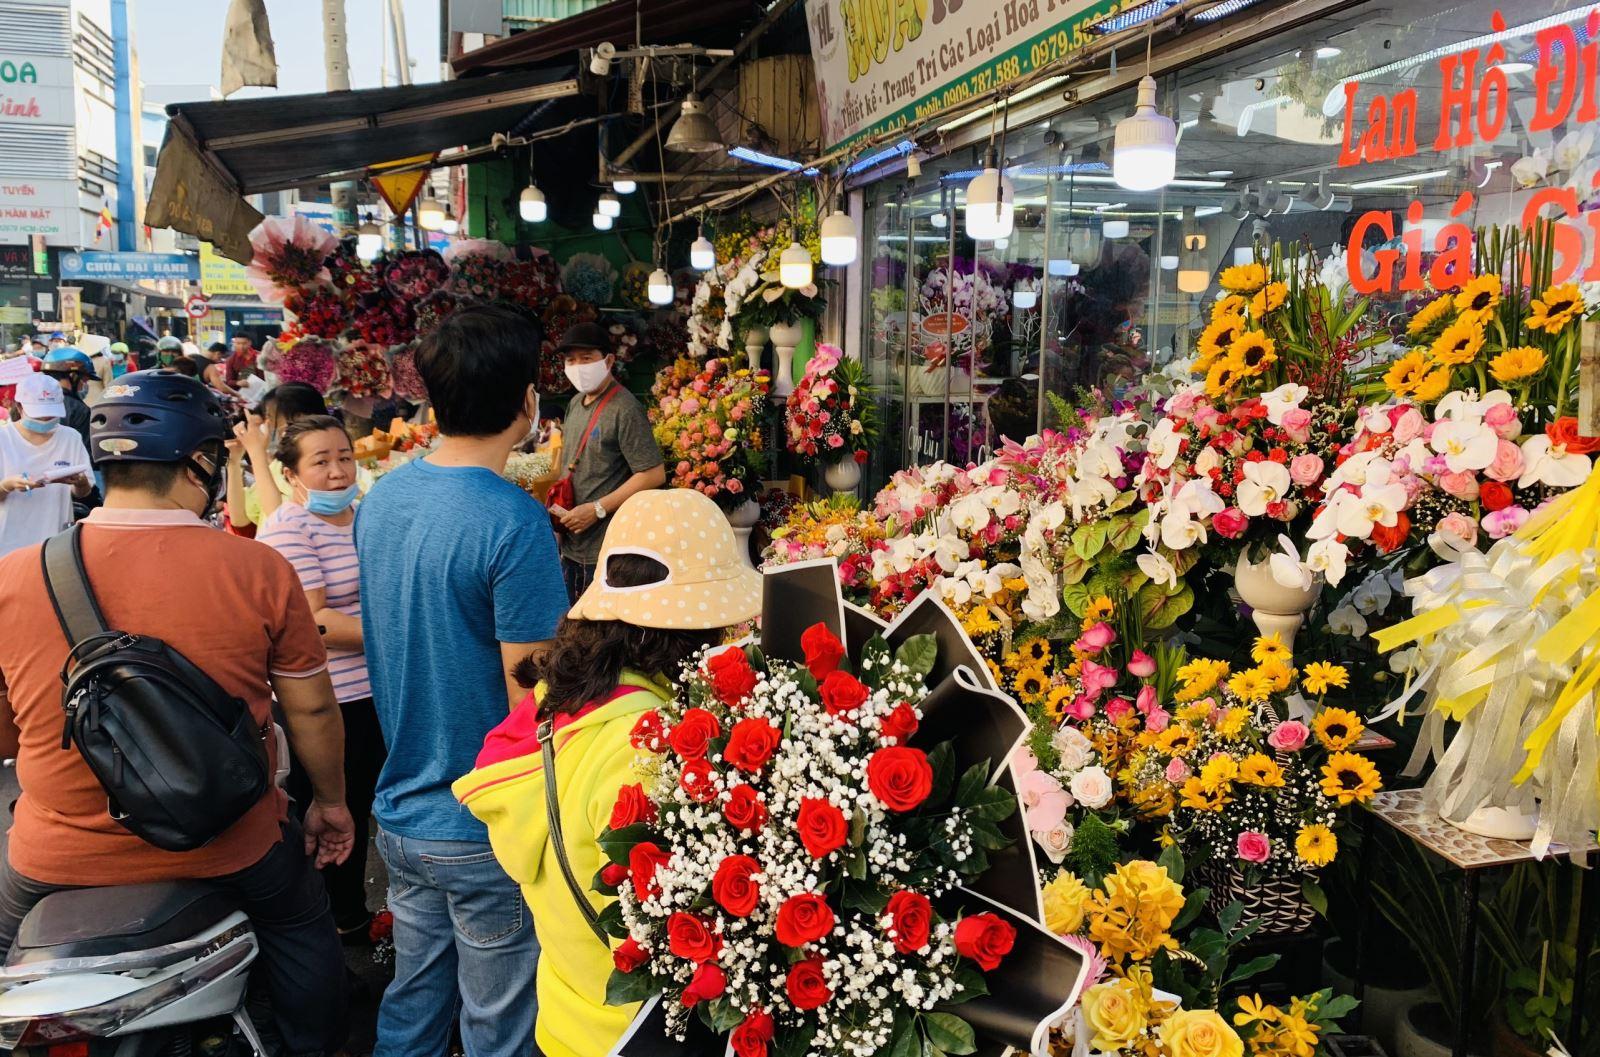
có một vài người đang đứng ở trước những quầy hàng hoa